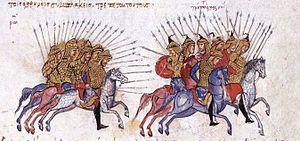
La bataille d'Andrinople (718) est une bataille des guerres arabo-byzantines où le khanat bulgare du Danube intervient comme allié des Byzantins. Les Arabes, au terme d'une série d'expéditions maritimes contre l'Empire byzantin, s'emparent d'Andrinople. L'empereur Léon III l'Isaurien fait appel au khan bulgare Tervel, allié à qui il avait conféré le titre de César. Les Bulgares battent les Arabes et reprennent la ville. Selon le chroniqueur Théophane le Confesseur, les Arabes perdent 22 000 hommes dans cette bataille.